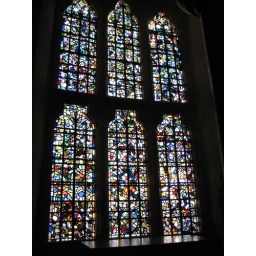
stained glass window in tower of london